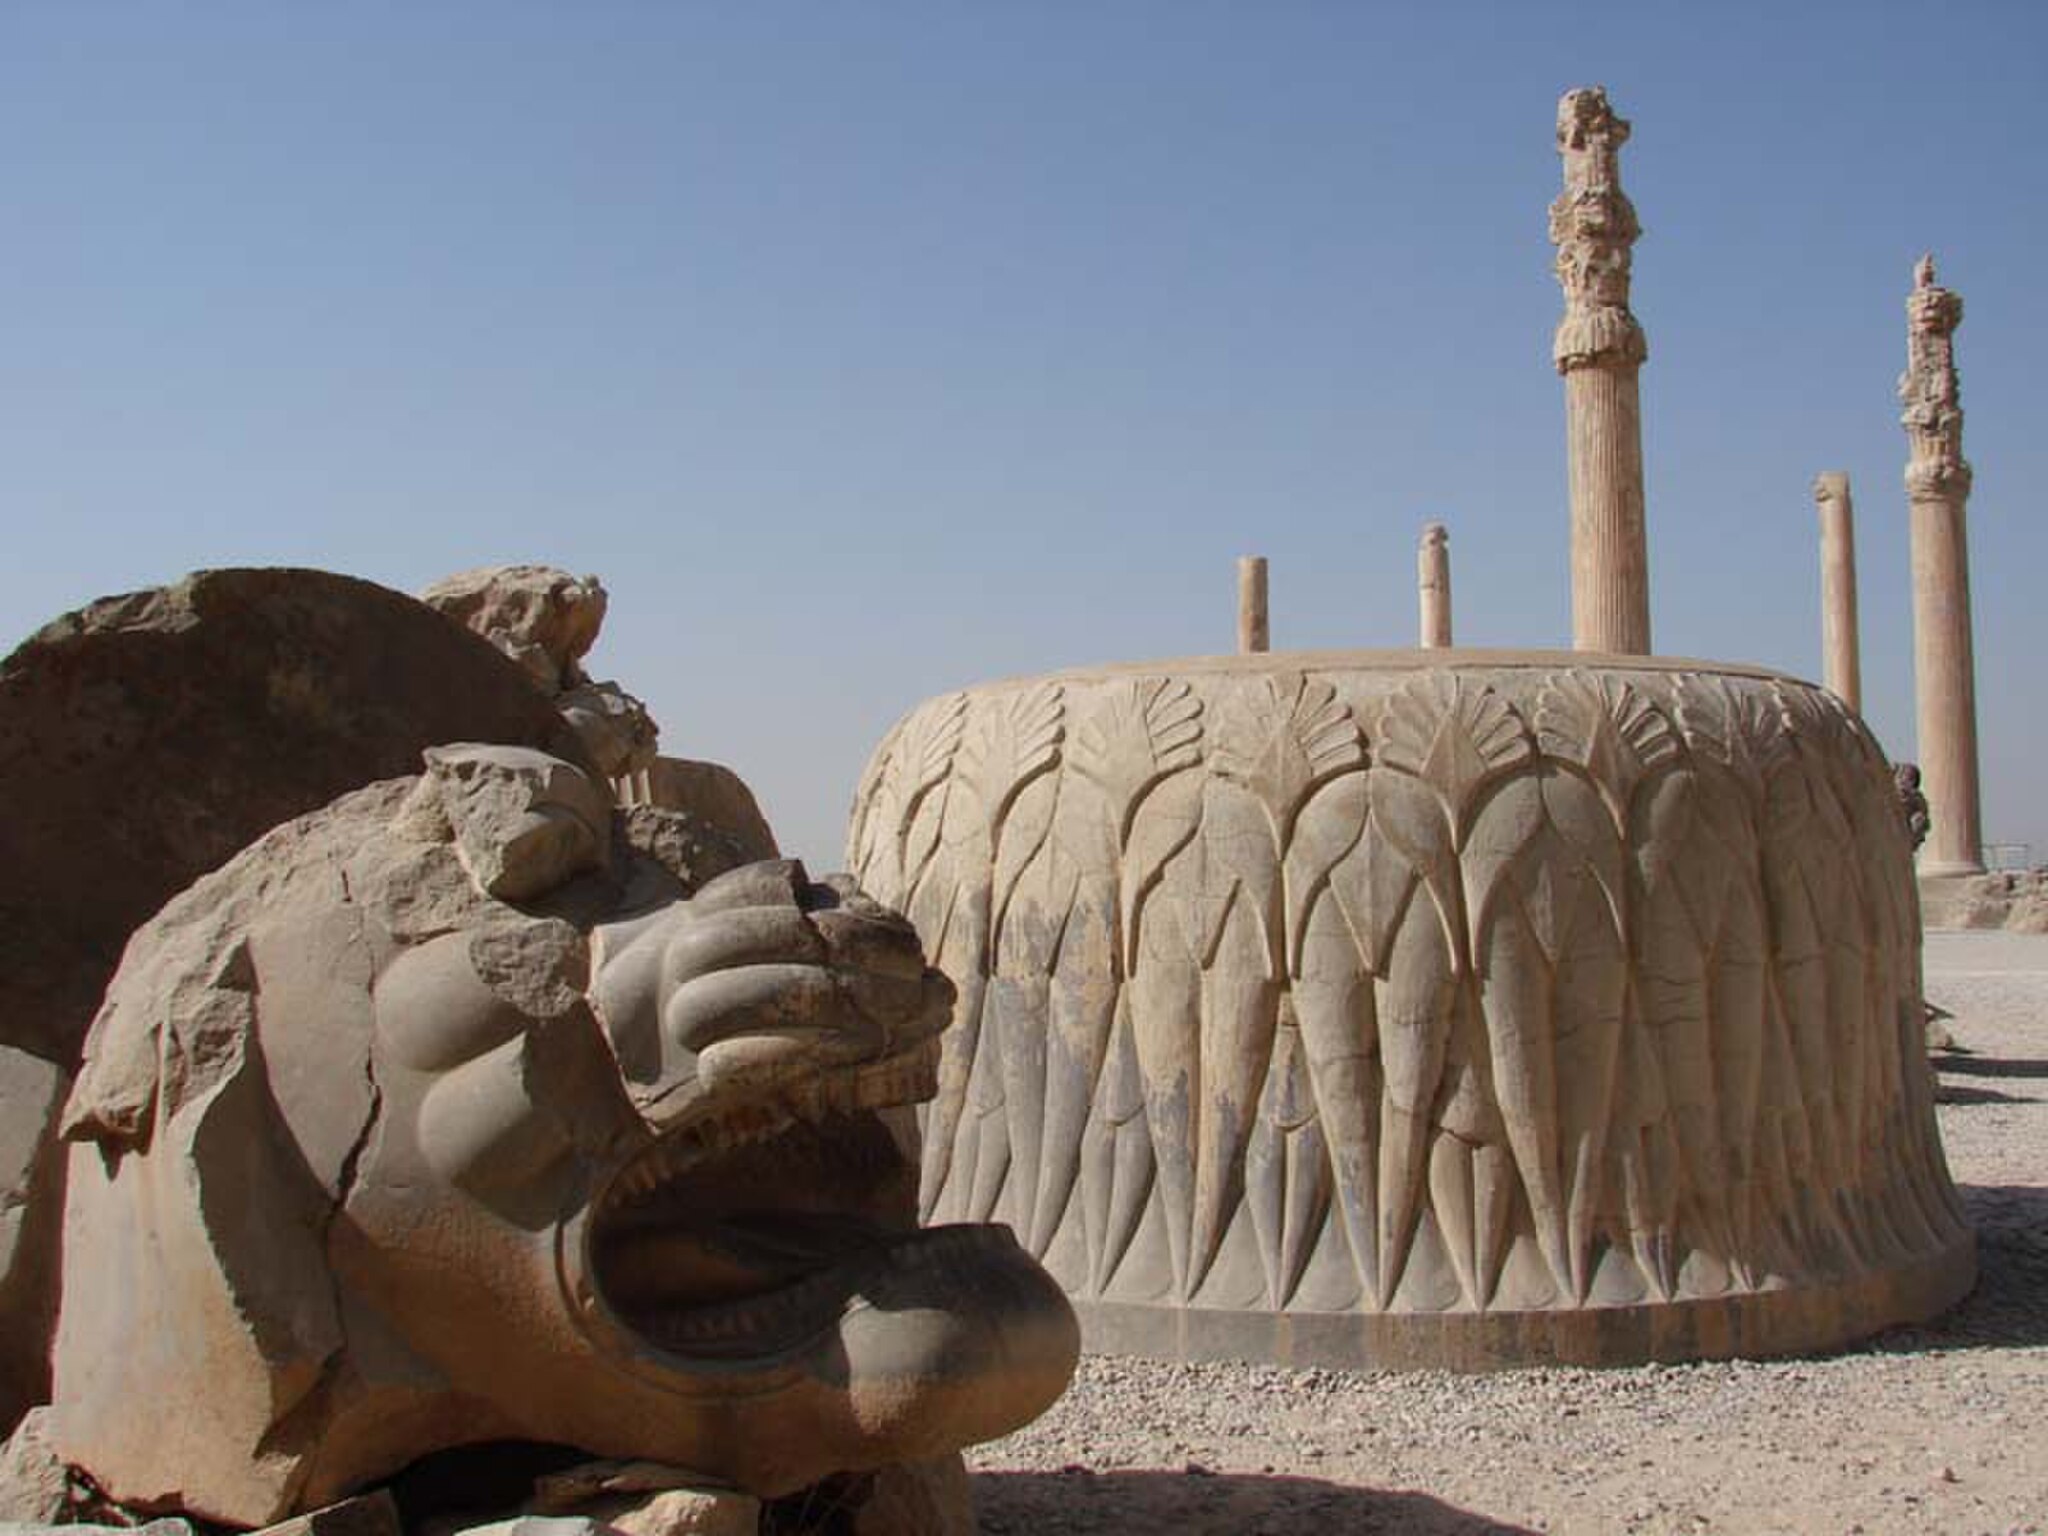
Title: Lion-persepolis
Description: sculpture d'un lion a persepolis
Date: 2006-10-20
Categories: Taken with Sony DSC-H5, Self-published work, 2006 in Persepolis, Details of Apadana of Persepolis, Lion capitals in Persepolis